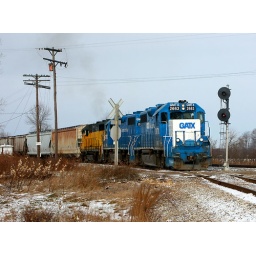
Great Lakes Central train OSTN heads onto home rails at Pitt Jct after a short run over the CN.